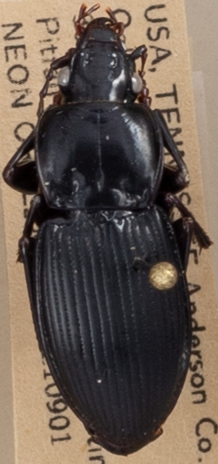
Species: Cyclotrachelus sigillatus
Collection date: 2021-09-01
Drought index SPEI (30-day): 1.898
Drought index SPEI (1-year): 0.306
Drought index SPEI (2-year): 1.608